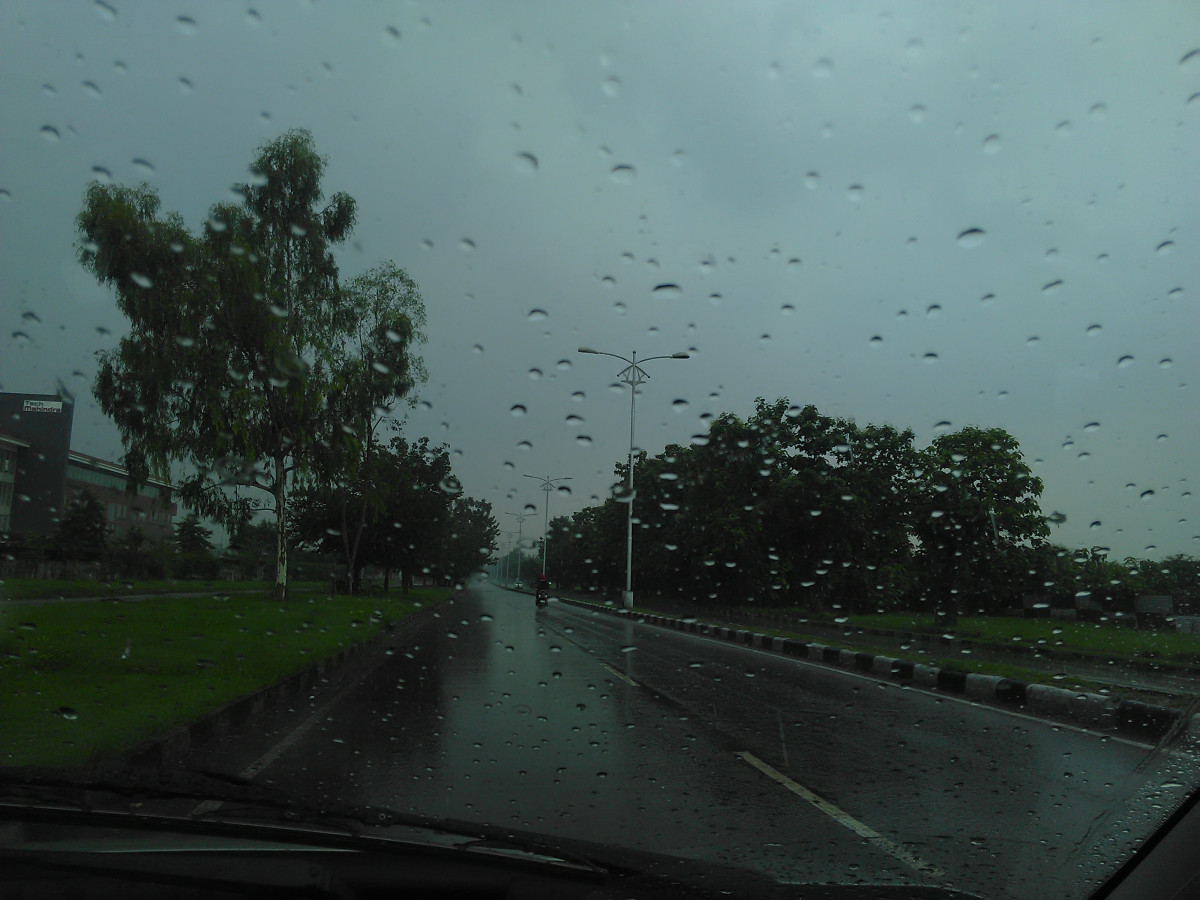
Tags: morning, rain, green, weather, drizzle, atmospheric phenomenon